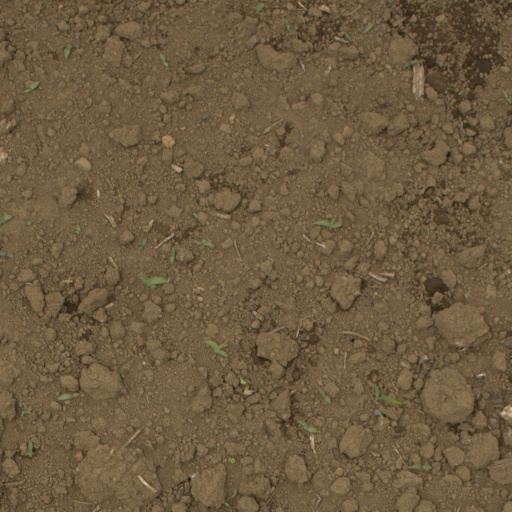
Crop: Jerusalem artichoke